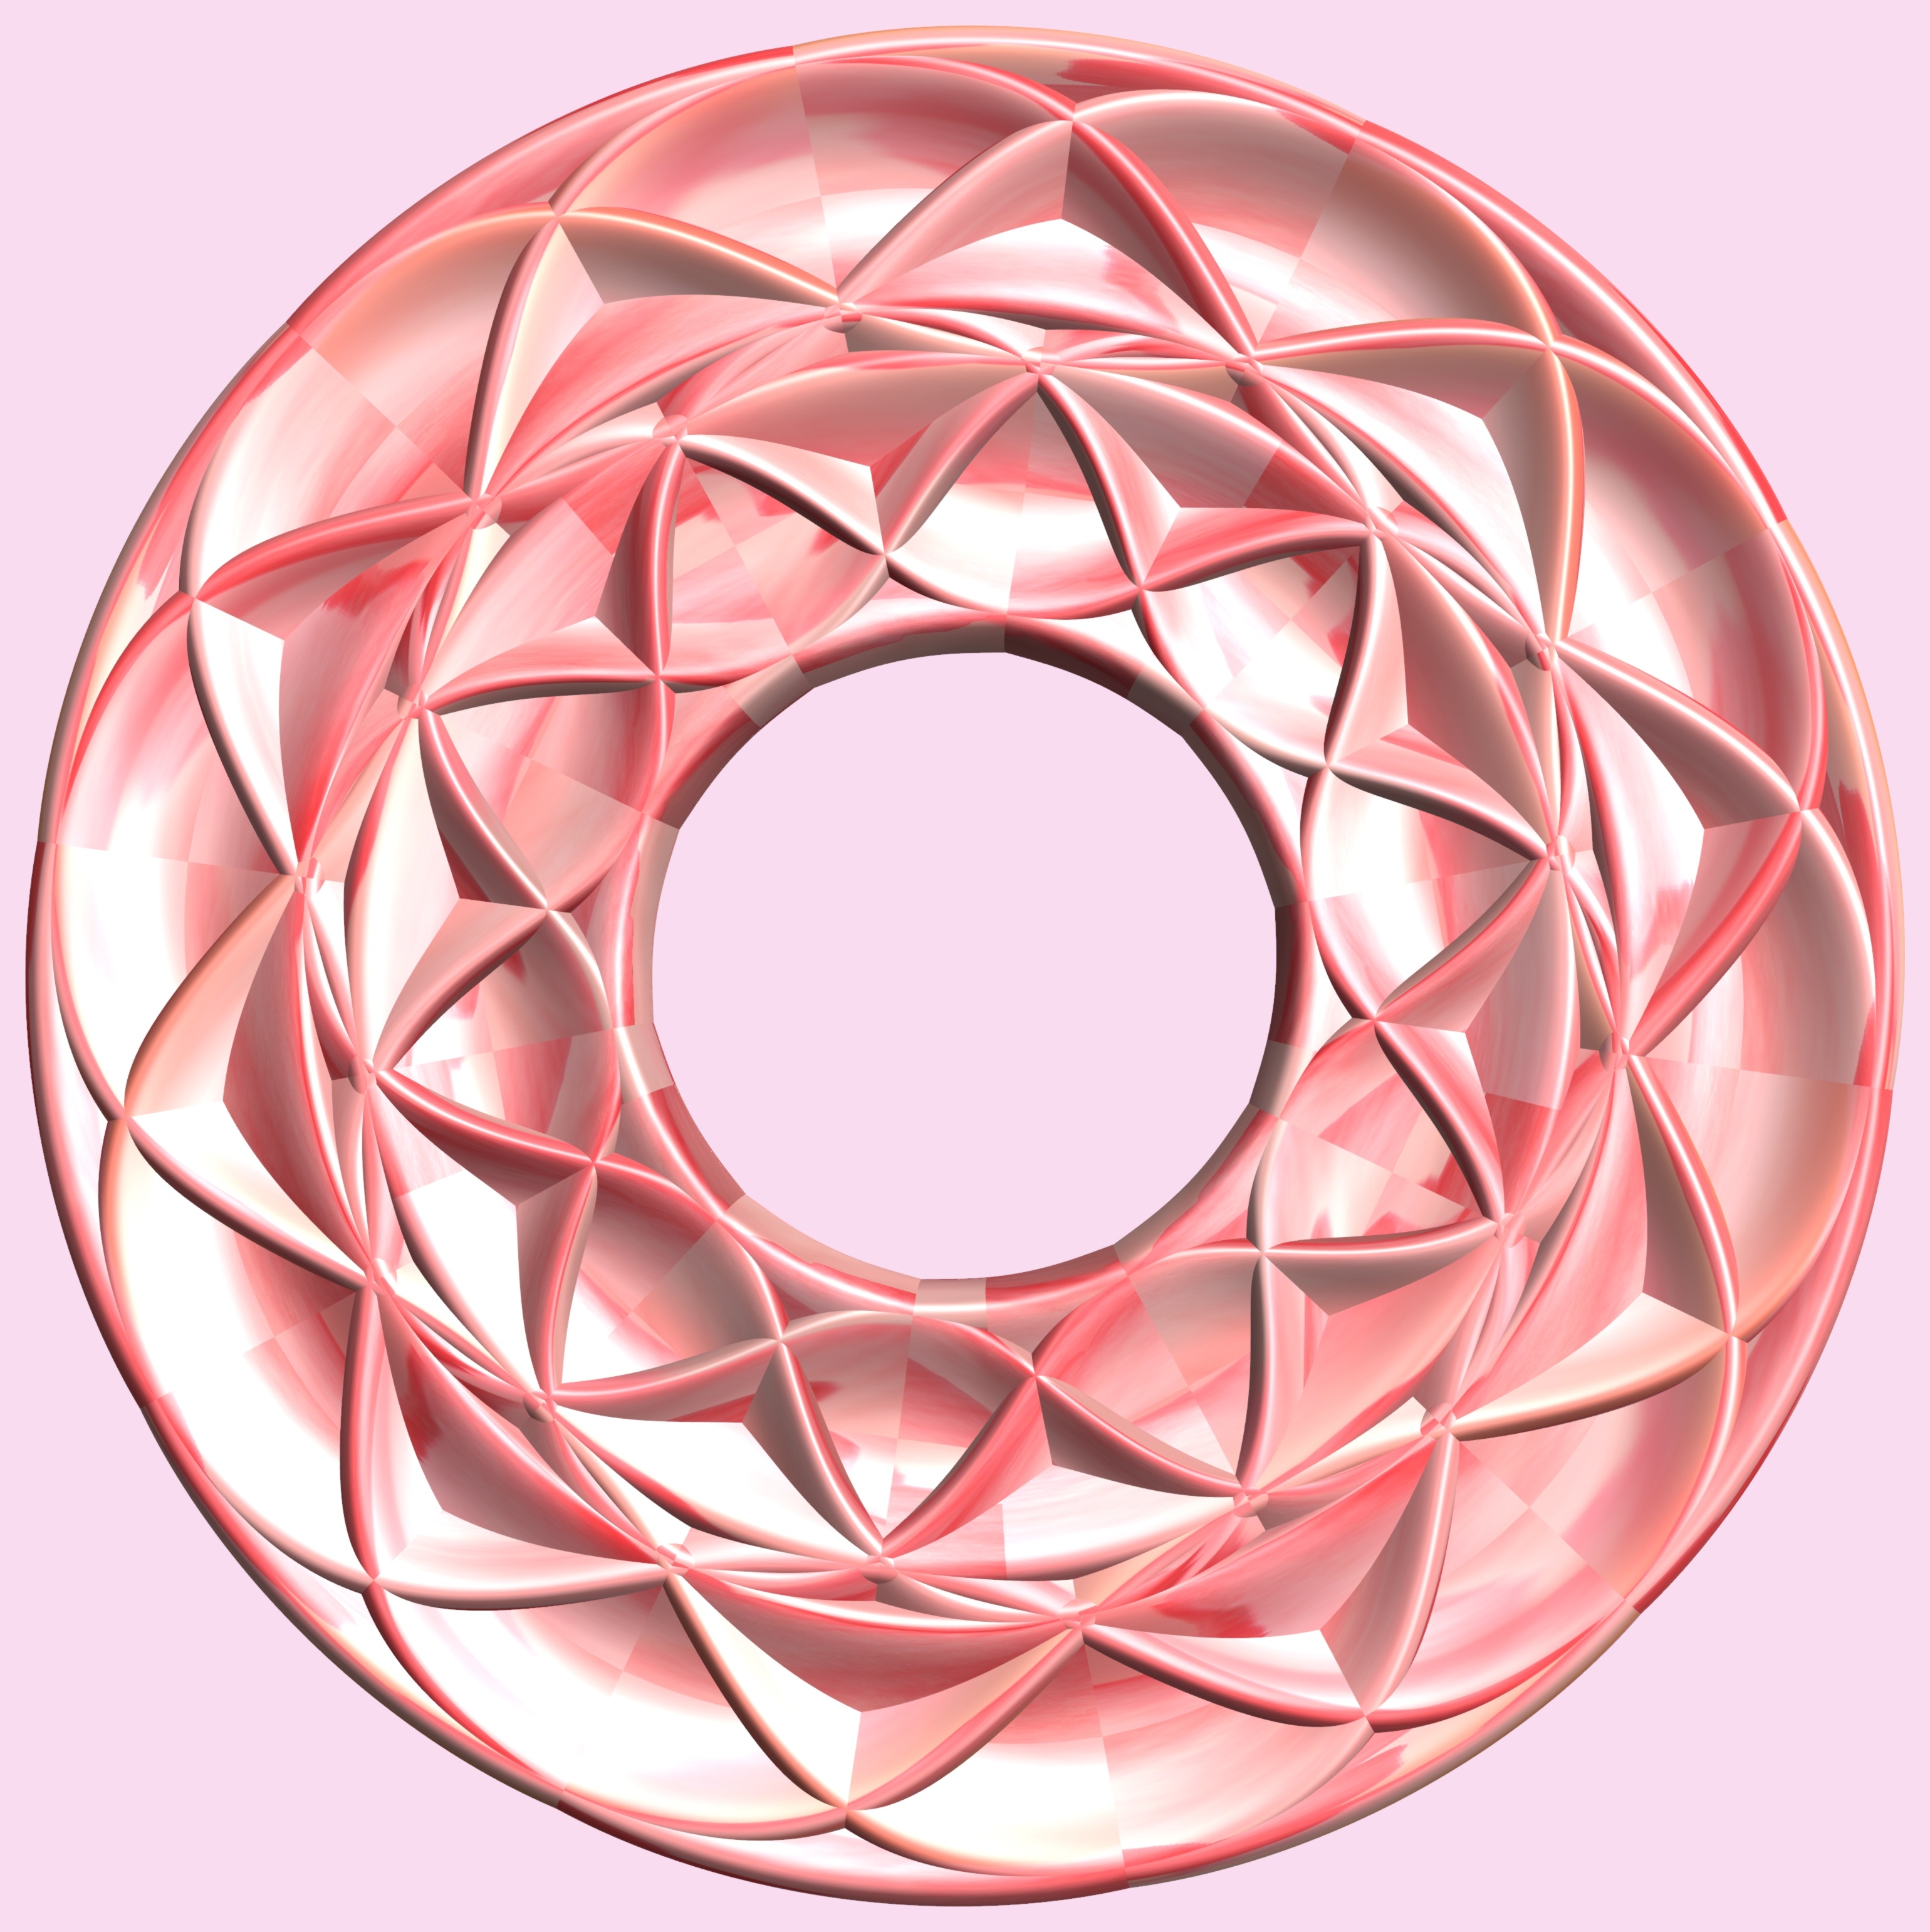
structure, wheel, texture, pattern, circle, font, design, symmetry, sphere, 3d, graphic, shape, torus, mathematica, cg, parametricplot3d, code, program, algorithm, mapping, bicycle wheel